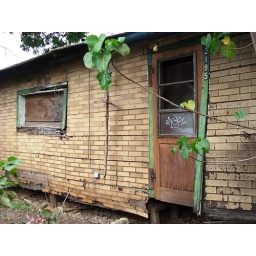
Kihei Maui Hawaii Charlie Young Beach This house is right by the beach and is worth a cool 1.5 Million